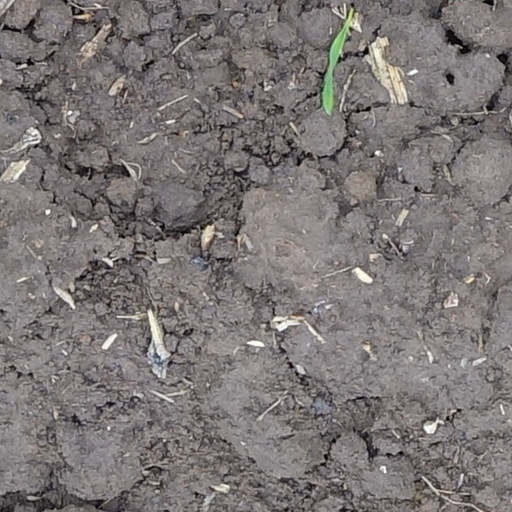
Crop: wheat